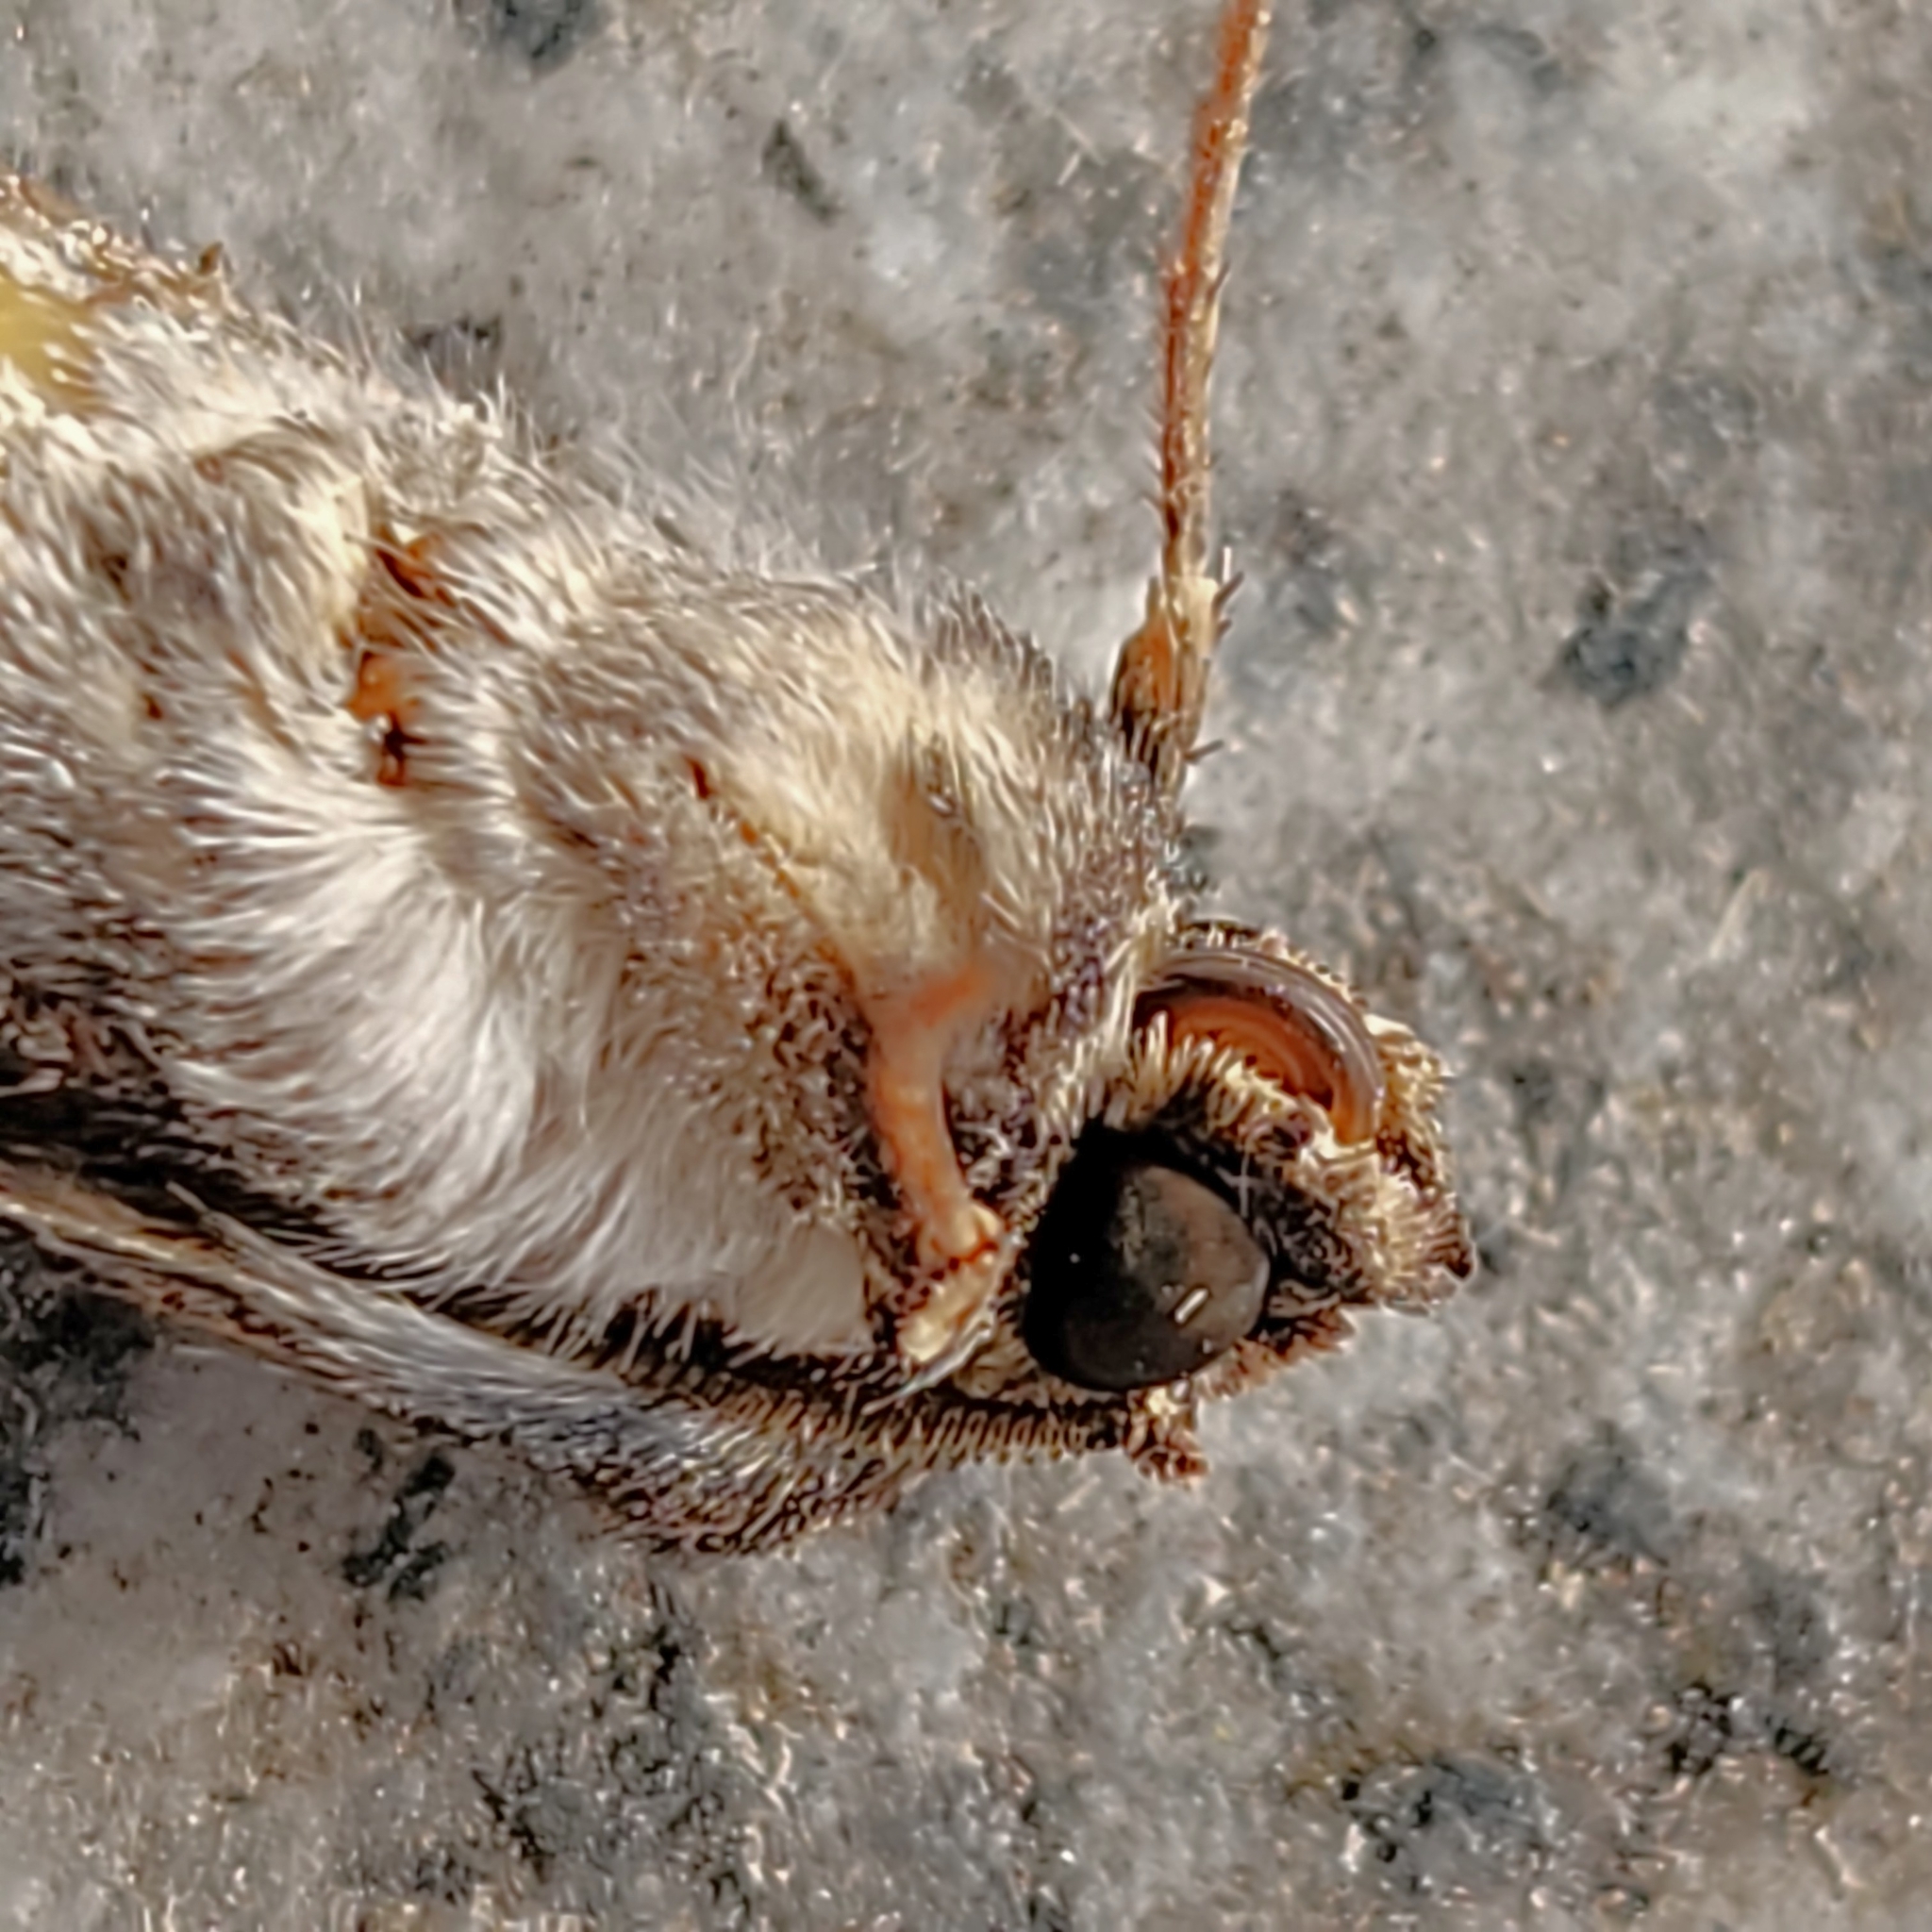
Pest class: cutworms